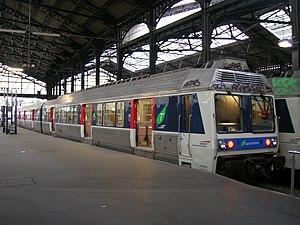
Les Z 6400 sont des rames automotrices de la SNCF, mises en service en 1976 et affectées au service voyageurs de la banlieue Paris-Saint-Lazare. Commandées à soixante-quinze exemplaires, ces rames à quatre caisses et à un seul niveau fonctionnent sous courant monophasé 25 kV-50 Hz. Avec leur livrée gris inox et bleue caractéristique, leur motorisation assez puissante et leurs grandes baies vitrées, elles ont permis d'éliminer les anciennes rames Standard et ont profondément modernisé le paysage ferroviaire du réseau Saint-Lazare.
Transilien Paris Saint-Lazare est la « région » du Transilien, le réseau de trains d'Île-de-France de la Société nationale des chemins de fer français, qui gère partiellement les lignes A et U, et intégralement les lignes J et L, permettant la desserte du nord et de l'ouest de l'Île-de-France à partir de la gare Saint-Lazare à Paris.